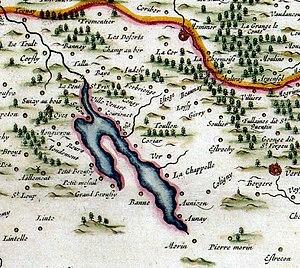
Les marais de Saint-Gond sont une vaste tourbière alcaline située au sud-ouest du département de la Marne, en France. Les marais occupent une dépression formée par la vallée supérieure du Petit Morin. Ils constituent, au centre du bassin parisien, un milieu naturel unique.